2014 British Academy Television Awards

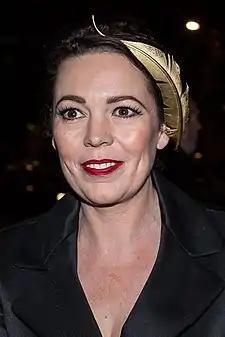
Olivia Colman, Best Actress winner

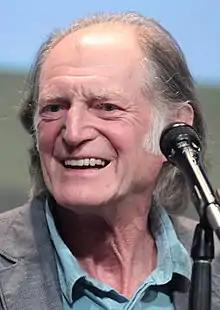
David Bradley, Best Supporting Actor winner

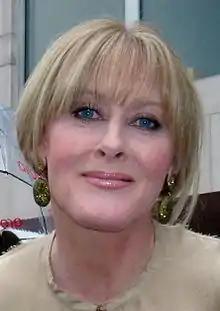
Sarah Lancashire, Best Supporting Actress winner

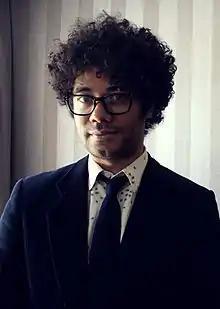
Richard Ayoade, Best Male Comedy Performance winner

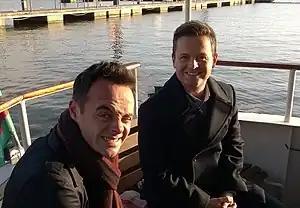
Ant & Dec, Best Entertainment Performance winners

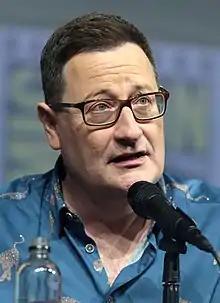
Chris Chibnall, Creator of Best Drama Series winner, Broadchurch

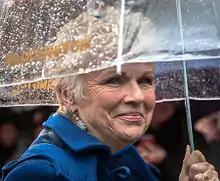
Julie Walters, BAFTA Fellowship Award winner

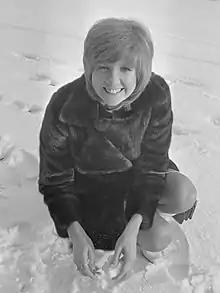
Cilla Black, BAFTA Special Award winner

Channel 4 lead the most nominations for any network with 28, 9 ahead of BBC One who had 19. Channel 4's "The IT Crowd" and "Southcliffe" as well as ITV's "Broadchurch" lead the nominations for programming with four nods each.